Timeline of United States inventions (1890–1945)

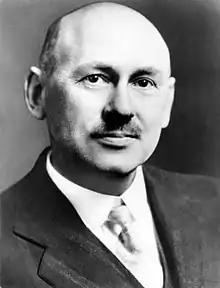
Robert H. Goddard (1882–1945), the American physicist and inventor who built and launched the world's first liquid-propellant rocket on March 16, 1926. Goddard held 214 patents for his inventions and pioneering innovations in liquid-propelled, guided, and multi-stage rockets.

A timeline of United States inventions (1890–1945) encompasses the innovative advancements of the United States within a historical context, dating from the Progressive Era to the end of World War II, which have been achieved by inventors who are either native-born or naturalized citizens of the United States. Copyright protection secures a person's right to the first-to-invent claim of the "original" invention in question, highlighted in Article I, Section 8, Clause 8 of the United States Constitution which gives the following enumerated power to the United States Congress: